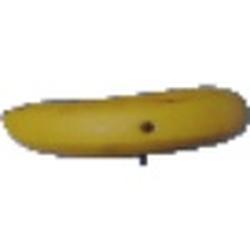
Label: Banana